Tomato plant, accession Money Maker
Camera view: tilt-top (135 deg); turntable rotation: 180 degrees
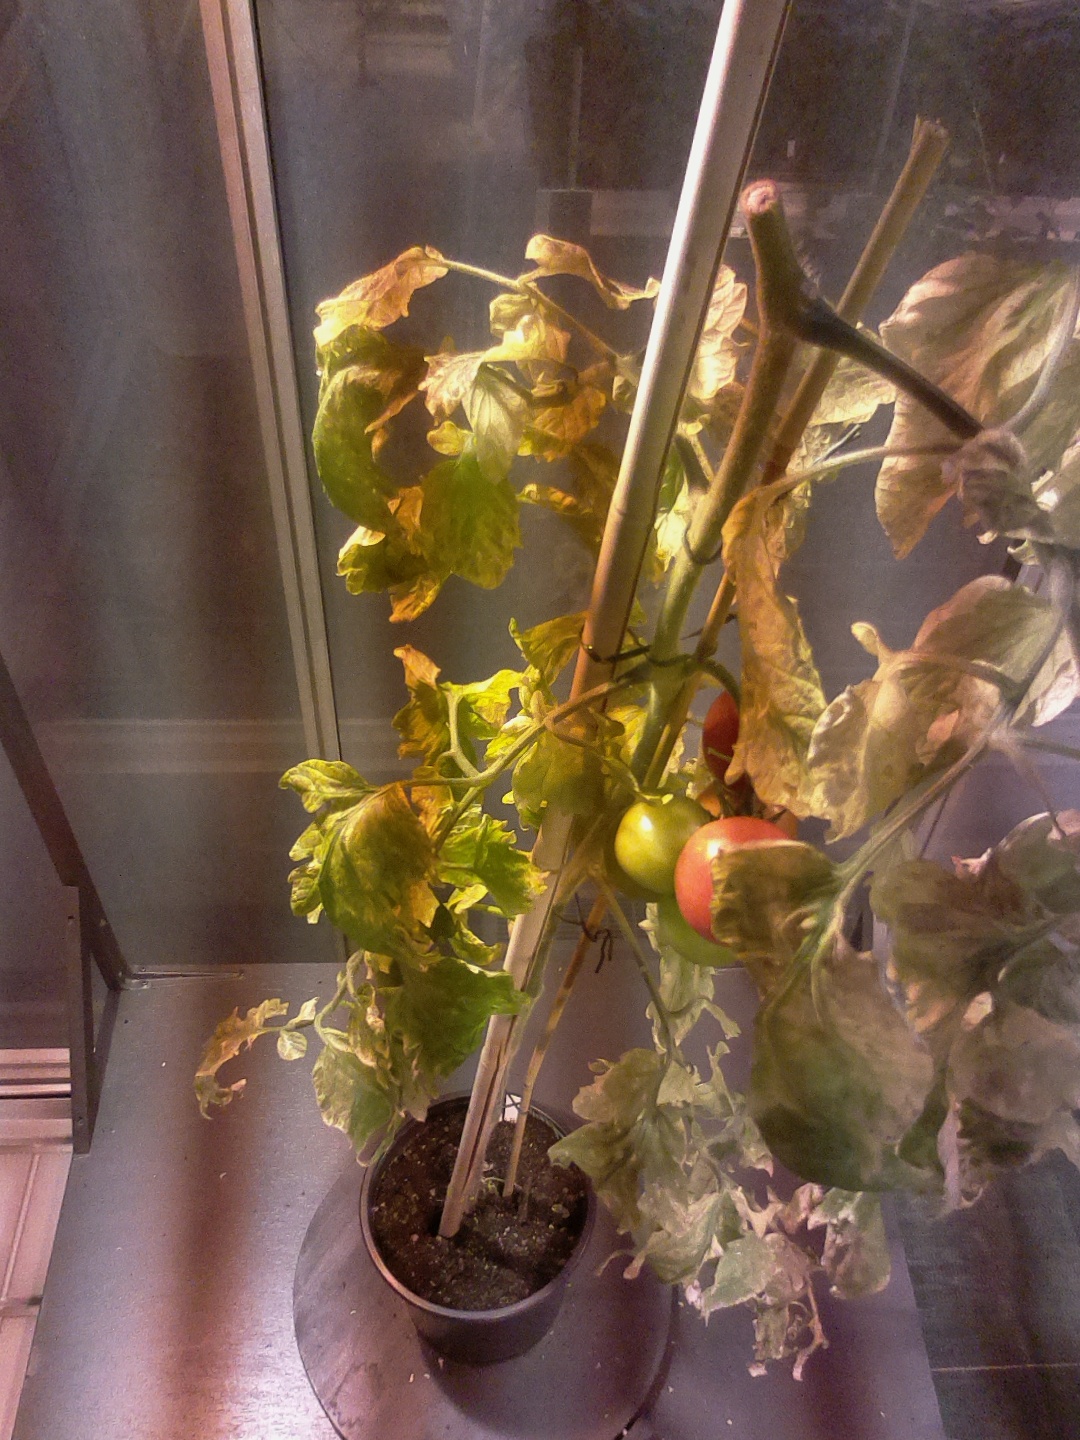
BBCH growth stage 84: 40%-50% of fruits show typical fully ripe color